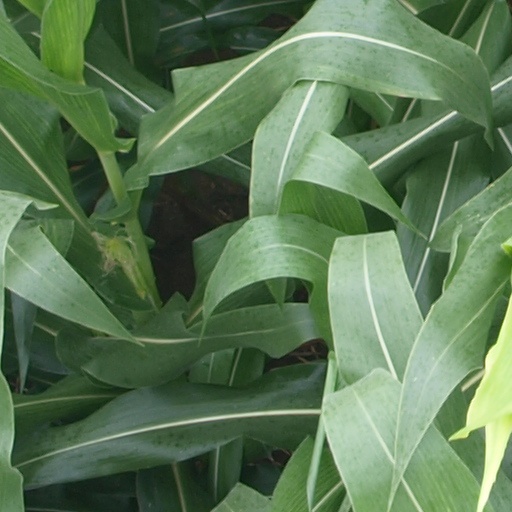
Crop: maize; corn